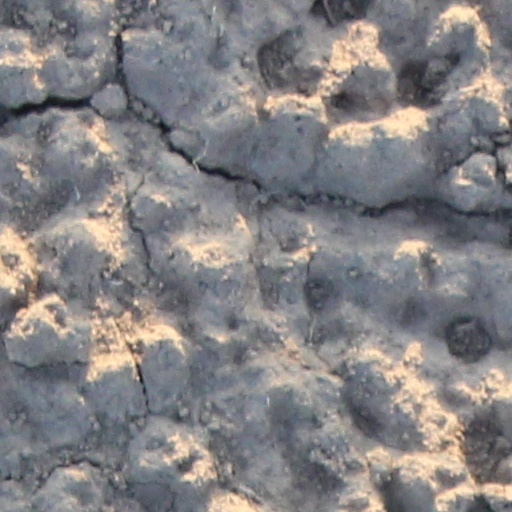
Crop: wheat